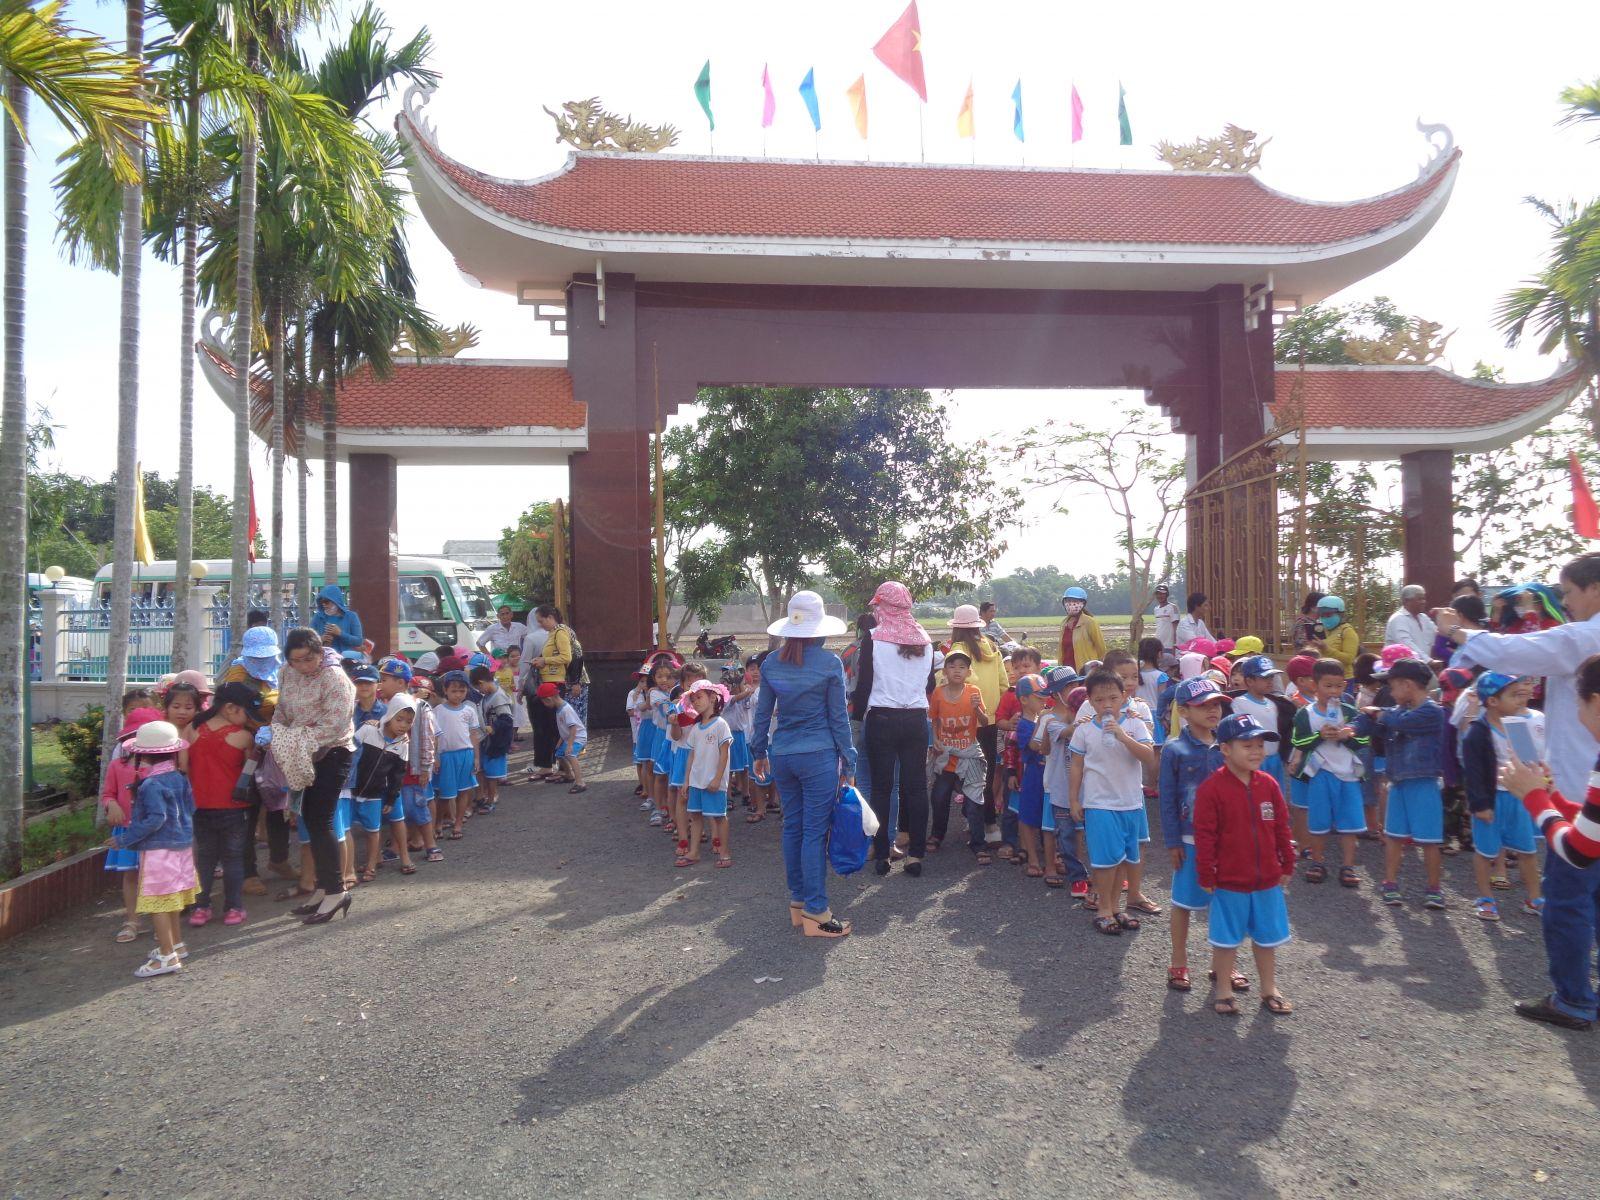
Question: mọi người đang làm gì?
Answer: đang tham quan một địa điểm du lịch